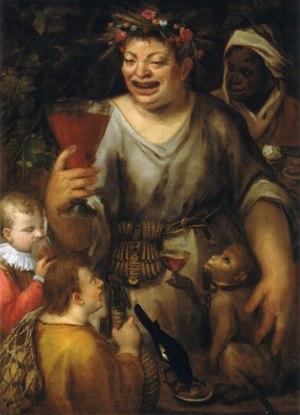
Sebastiano Filippi dit Bastianino est un peintre italien de la Renaissance tardive de l'école de Ferrare. Roberto Longhi le qualifie de « plus grand poète du maniérisme italien après le Greco ».